History of Wrexham

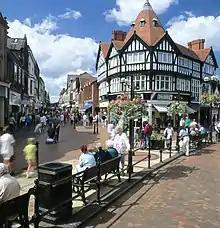
Wrexham town centre

Wrexham formed part of the Romano-British Kingdom of Powys which emerged following the end of Roman rule in Britain and extended from the Cambrian mountains to the west to the modern west midlands region of England to the east. The dedication at Worthenbury to the 5th-century Bishop of Bangor St Deiniol suggests that this area was one of his outlying estates.